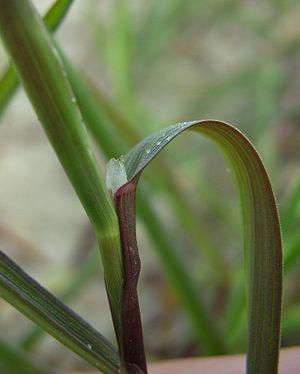
Agrostis stolonifera, l'agrostide stolonifère, est une espèce de plantes monocotylédones de la famille des Poaceae. C'est une plante herbacée qui pousse surtout dans l'hémisphère nord, en zone tempérée, mais qui a été diffusée dans le monde entier.